Jane Ellison

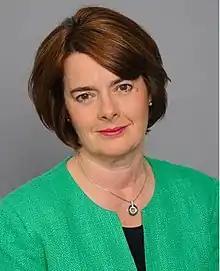
Ellison in 2015

Jane Elizabeth Ellison (born 15 August 1964) is a British United Nations official and former politician. A member of the Conservative Party, she was first elected at the 2010 general election as the Member of Parliament for Battersea. On 7 May 2015, she was re-elected with an increased margin of 3.4%. She lost the seat to Marsha de Cordova of the Labour Party at the 2017 snap general election. In November 2017 she joined the senior leadership team of the World Health Organization serving until November 2022.